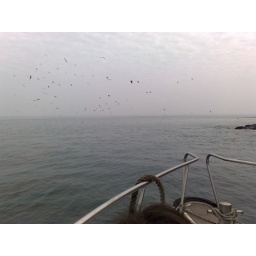
seagulls and other fishing birds flying above